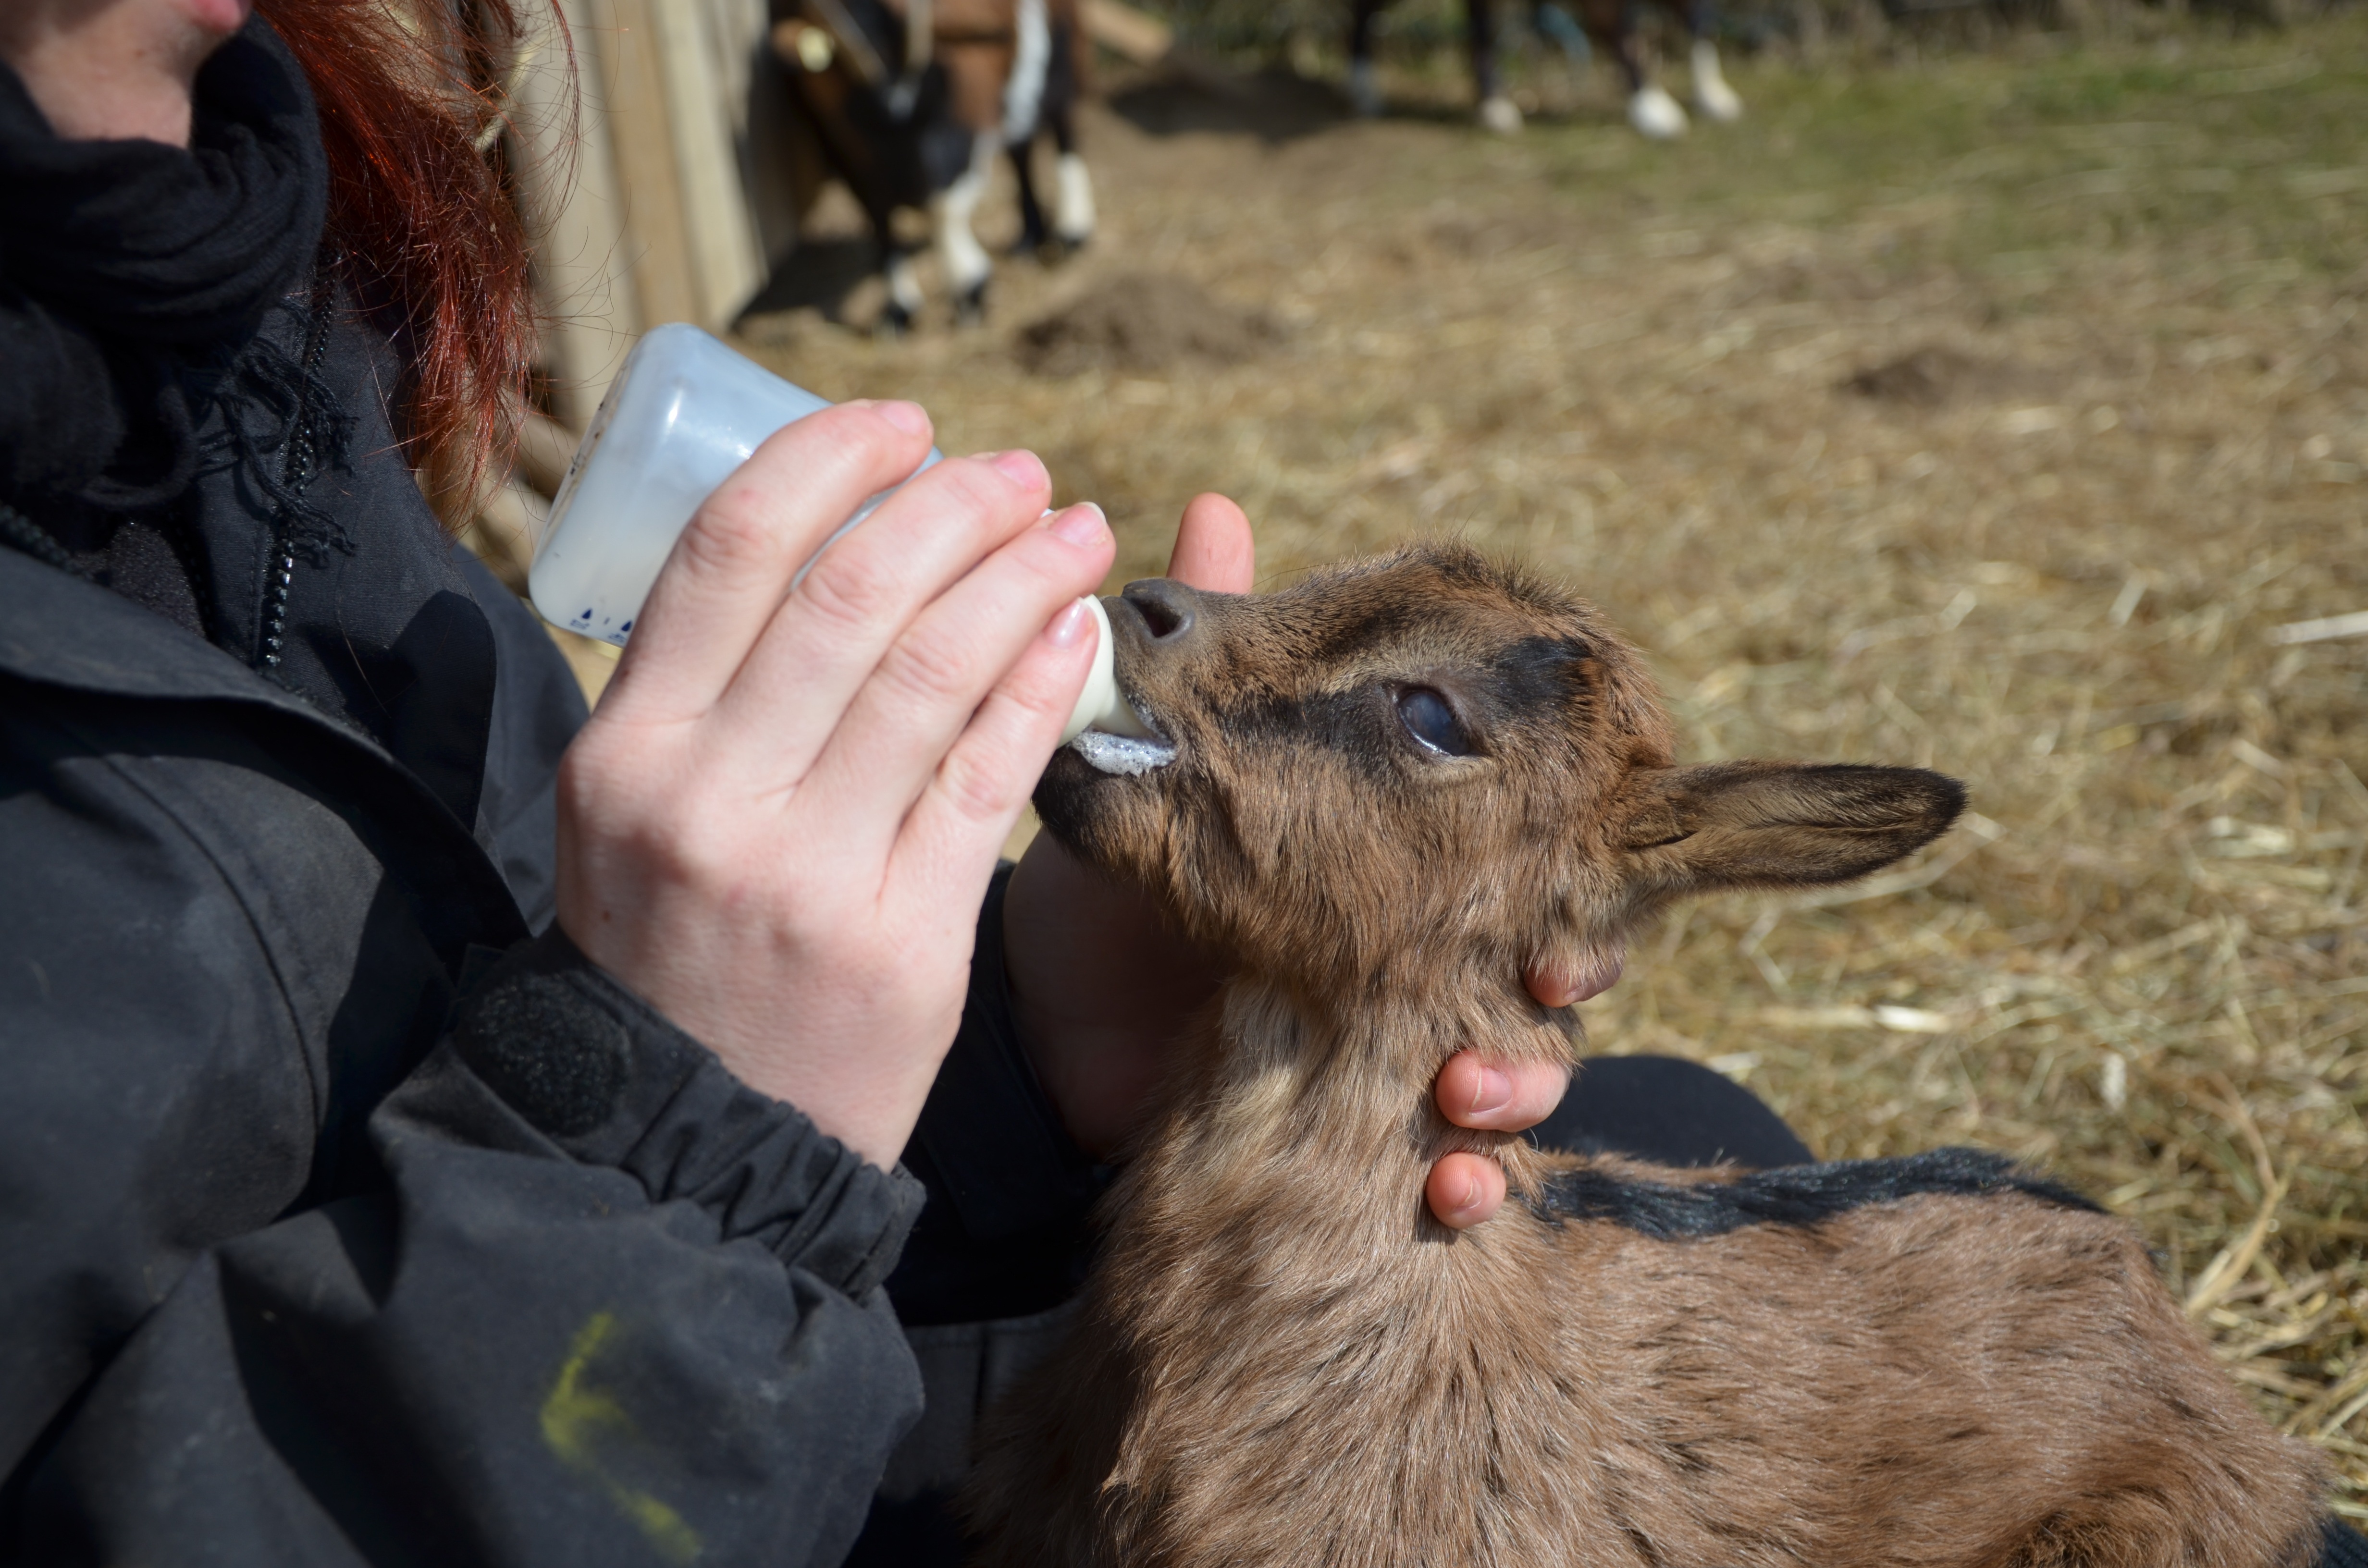
kid, animal, goat, food, mammal, bottle, milk, feeding, goats, vertebrate, young animal, domestic goat, trustful, schoppen